Gandy dancer

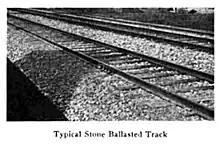
"Typical Stone Ballasted Track", photo published in 1921

Though rail tracks were held in place by wooden ties ("sleepers" outside the U.S. and Canada) and the mass of the crushed rock ("ballast") beneath them, each pass of a train around a curve, through centripetal force and vibration, produces a tiny shift in the tracks, requiring that work crews periodically realign the track. If allowed to accumulate, such shifts could eventually cause a derailment.